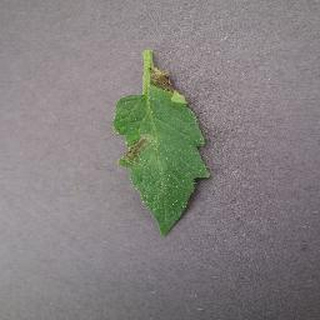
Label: tomato_late_blight